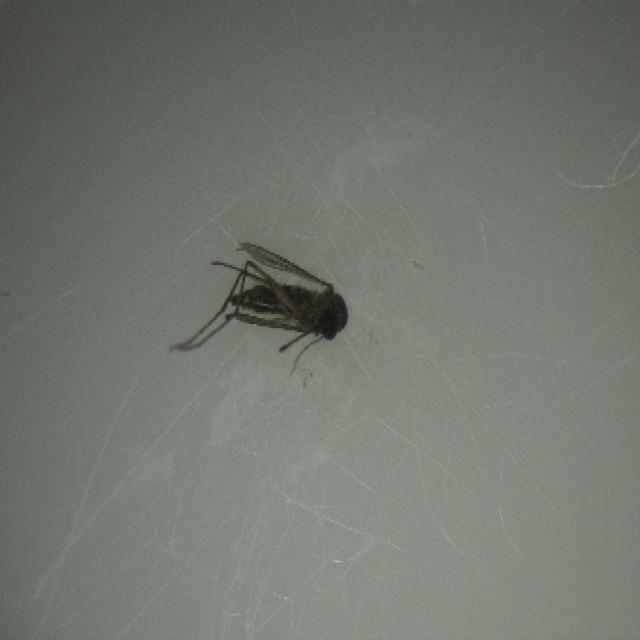
Species: aedes_vexans